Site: brandenburg
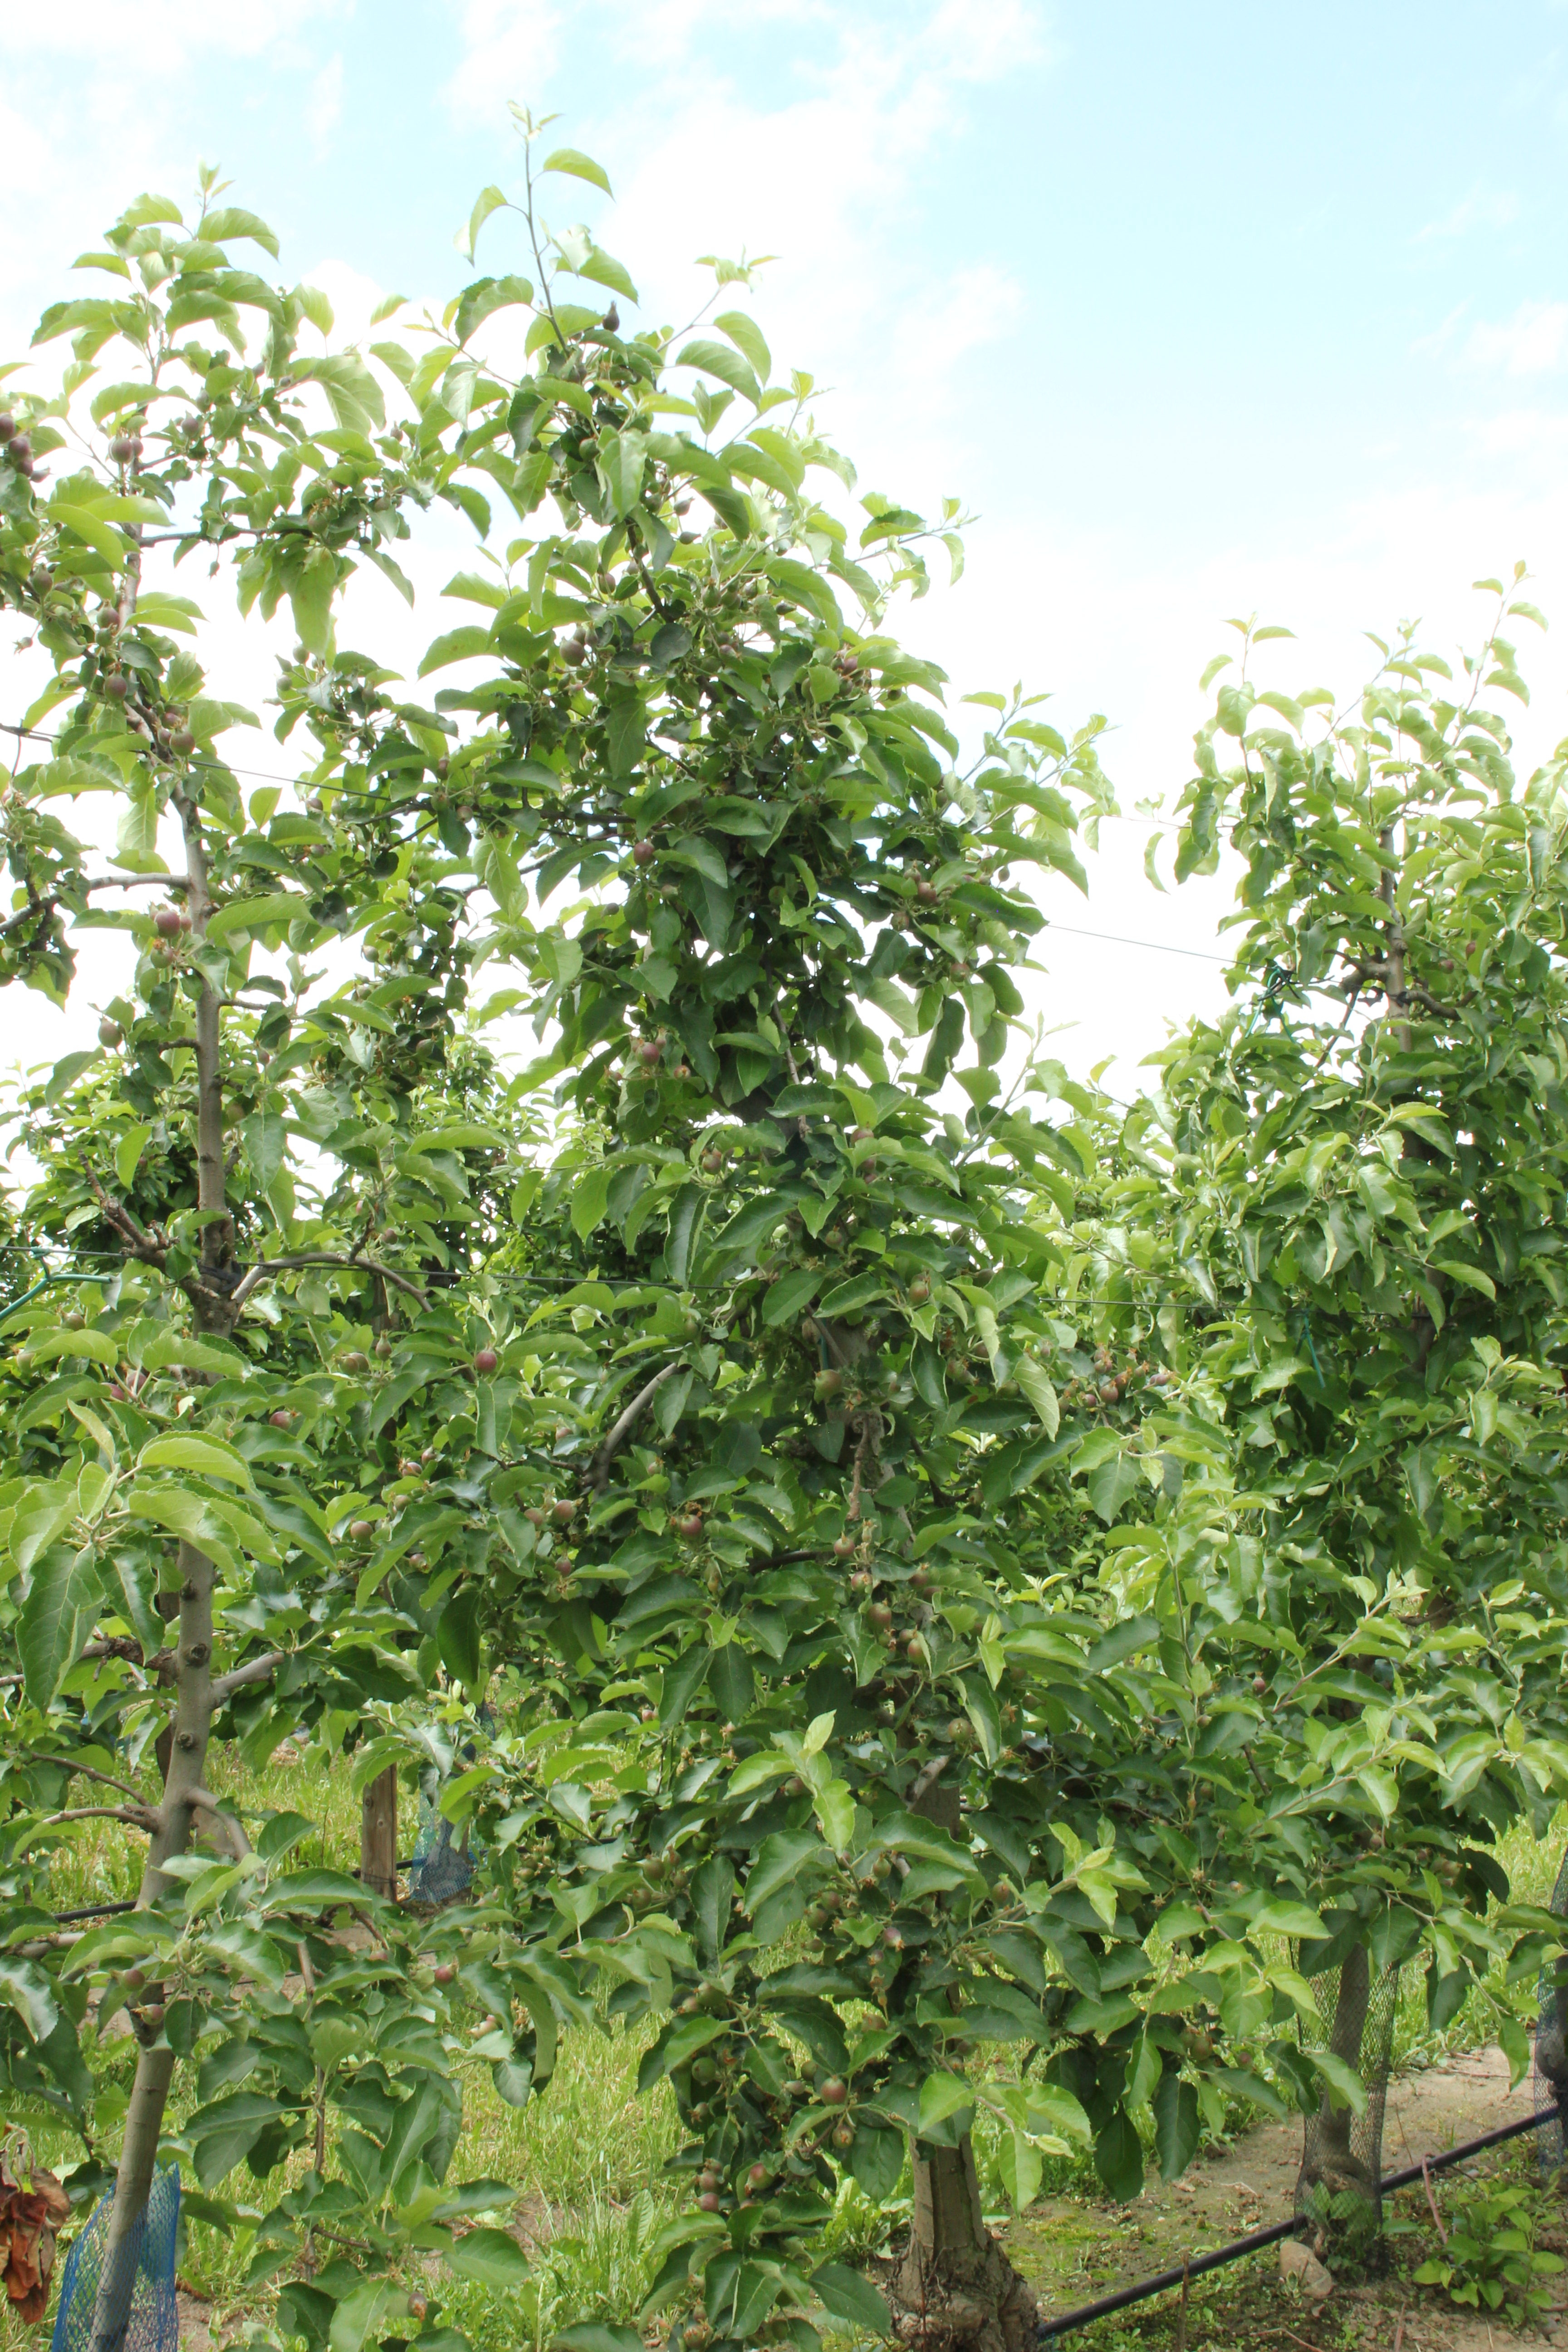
Growth stage (BBCH 72): Development of fruit